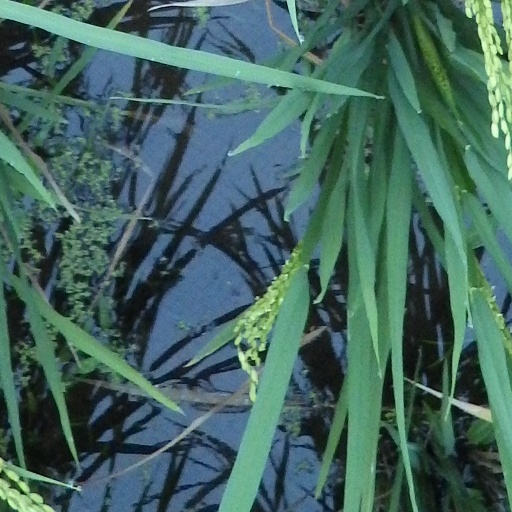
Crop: rice